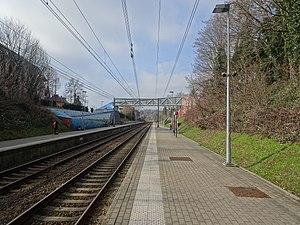
Quais de la gare de Vivier d'Oie - Février 2019
La ligne 26 est une ligne de chemin de fer qui contourne le centre de Bruxelles par l’est, entre les gares régionales de Hal au sud et Vilvorde au nord. La gare de formation Schaerbeek est également embranchée à son extrémité nord. Initialement, cette ligne devait en effet permettre de détourner les convois de marchandises de la ligne de jonction Ouest et de la portion urbaine de la ligne 161.